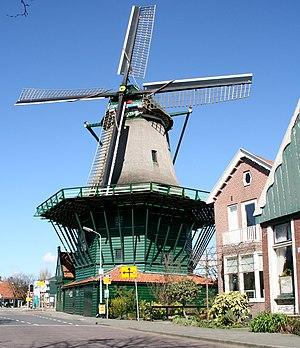
Cet article recense les moulins à vent de la province de Hollande-Septentrionale, aux Pays-Bas.